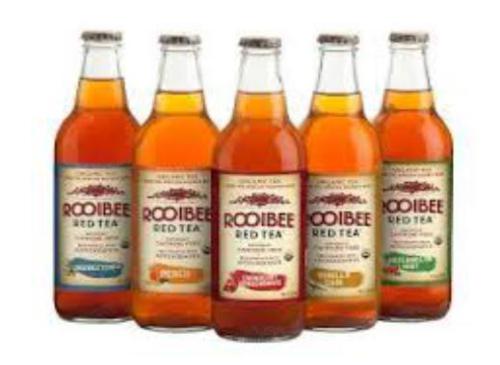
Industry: Food